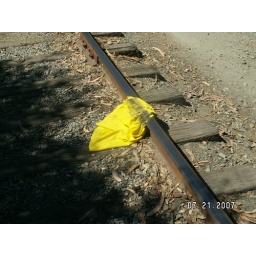
I hope there wasn't a hasher in this shirt when it met the wheels of the railroad car